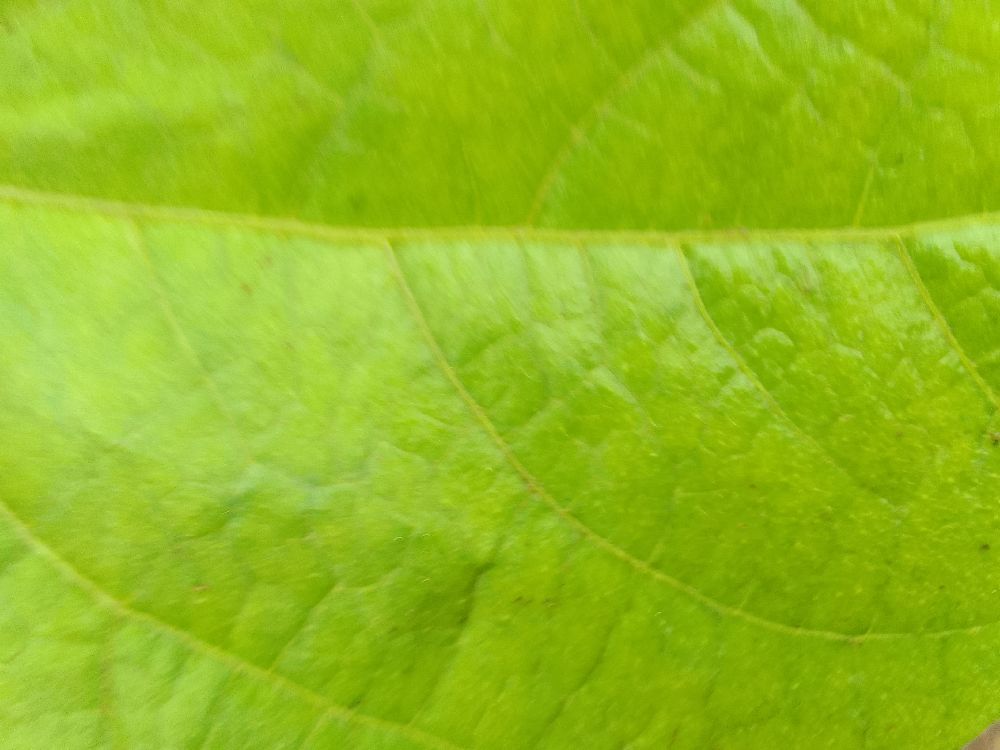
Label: healthy